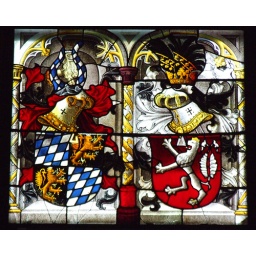
Detail of a stained glass window in the Cathedral